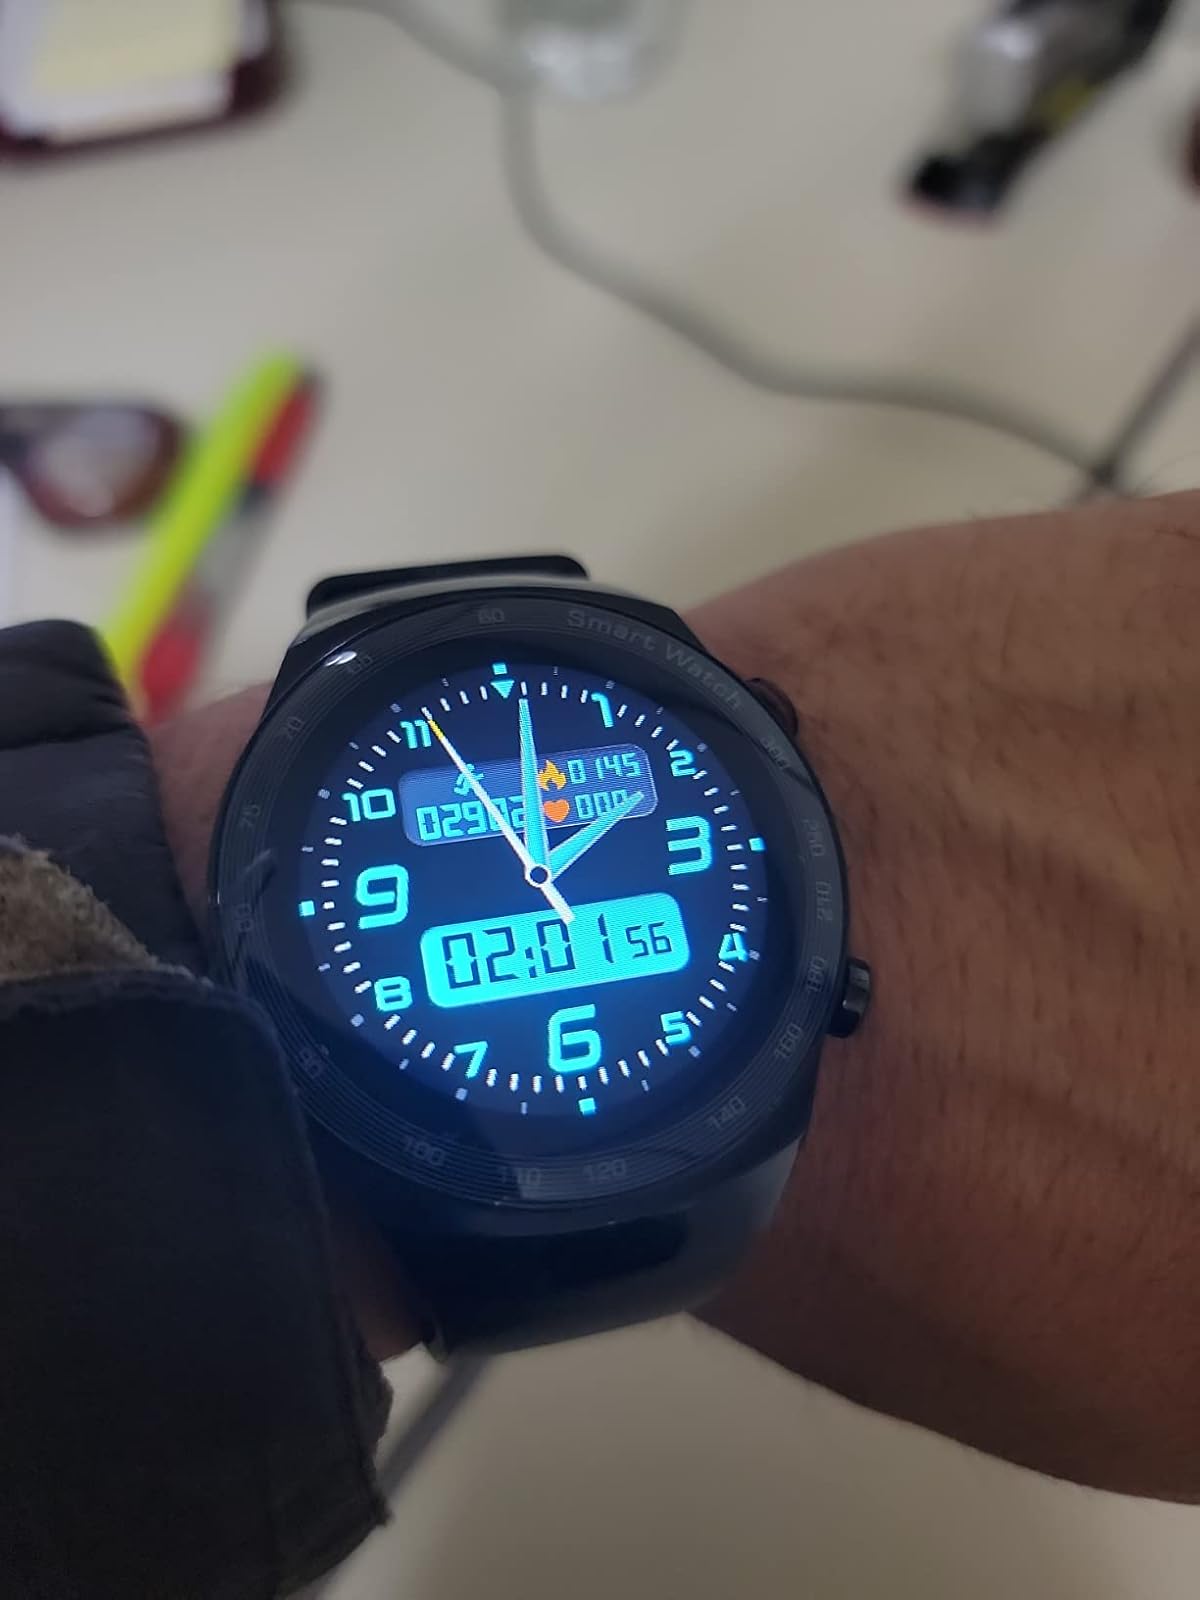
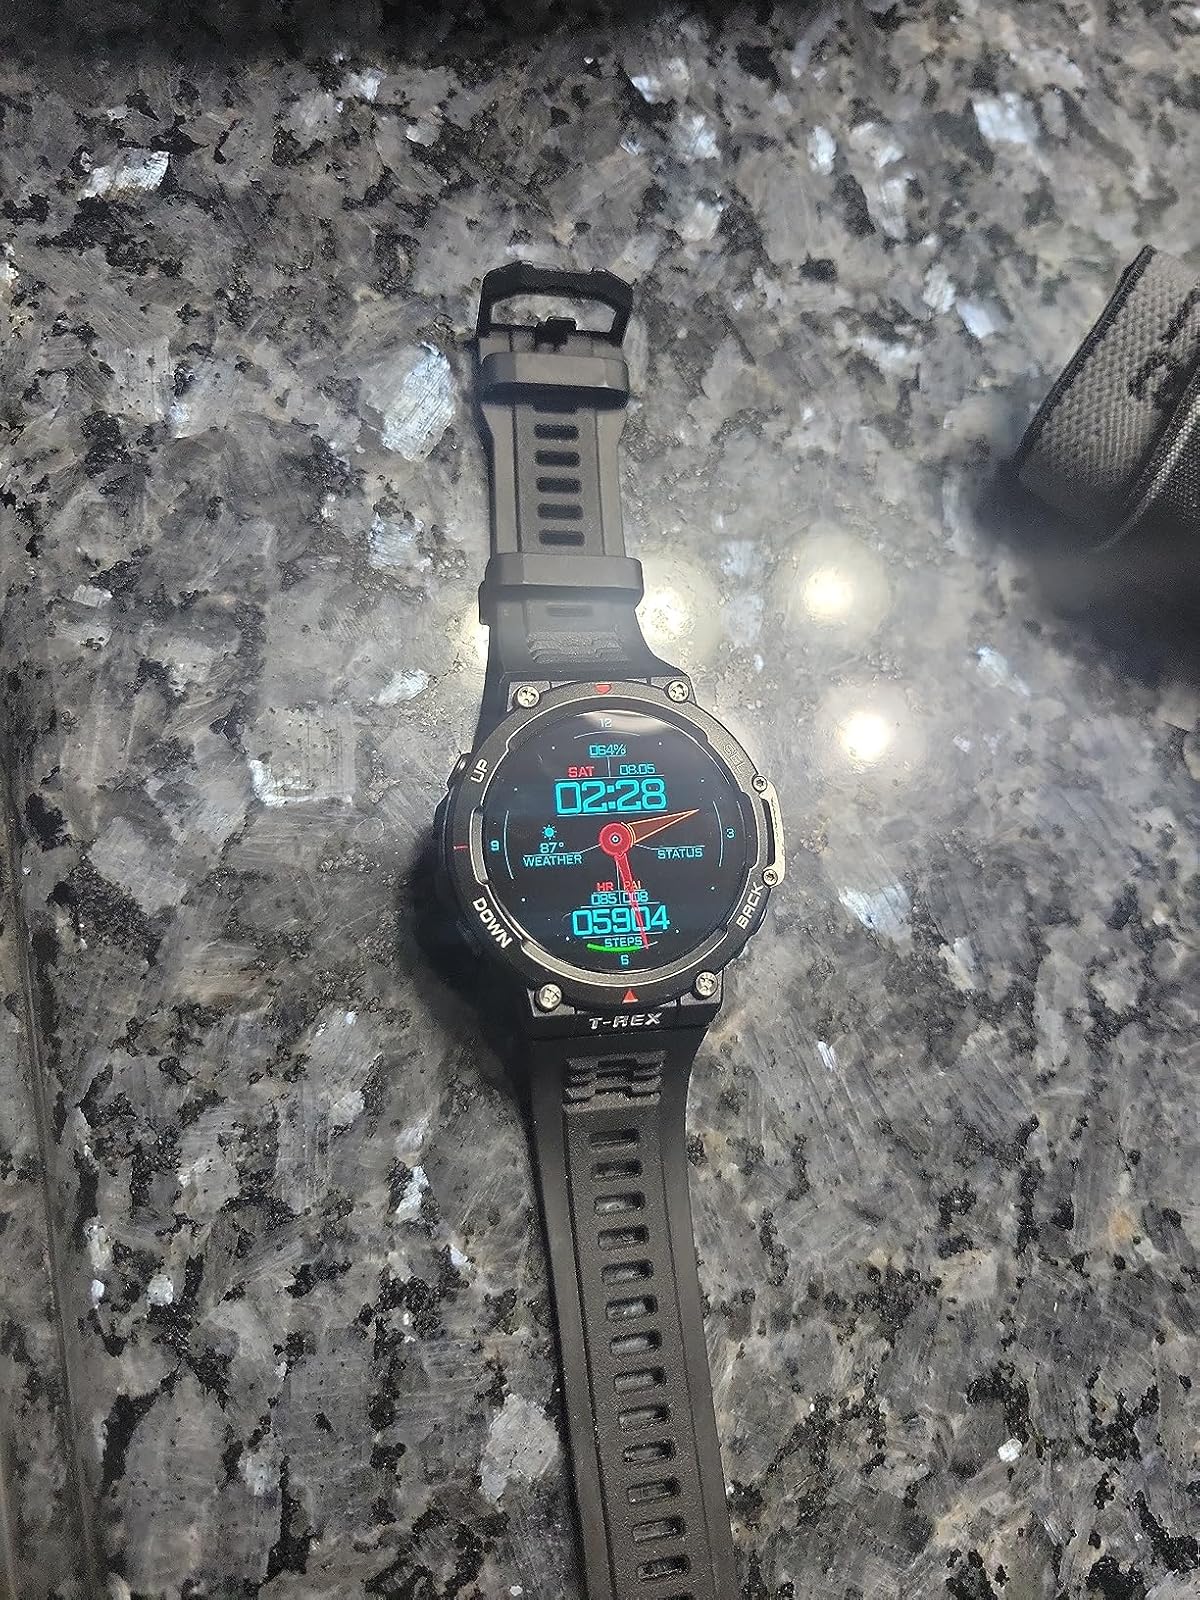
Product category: smartwatch
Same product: no